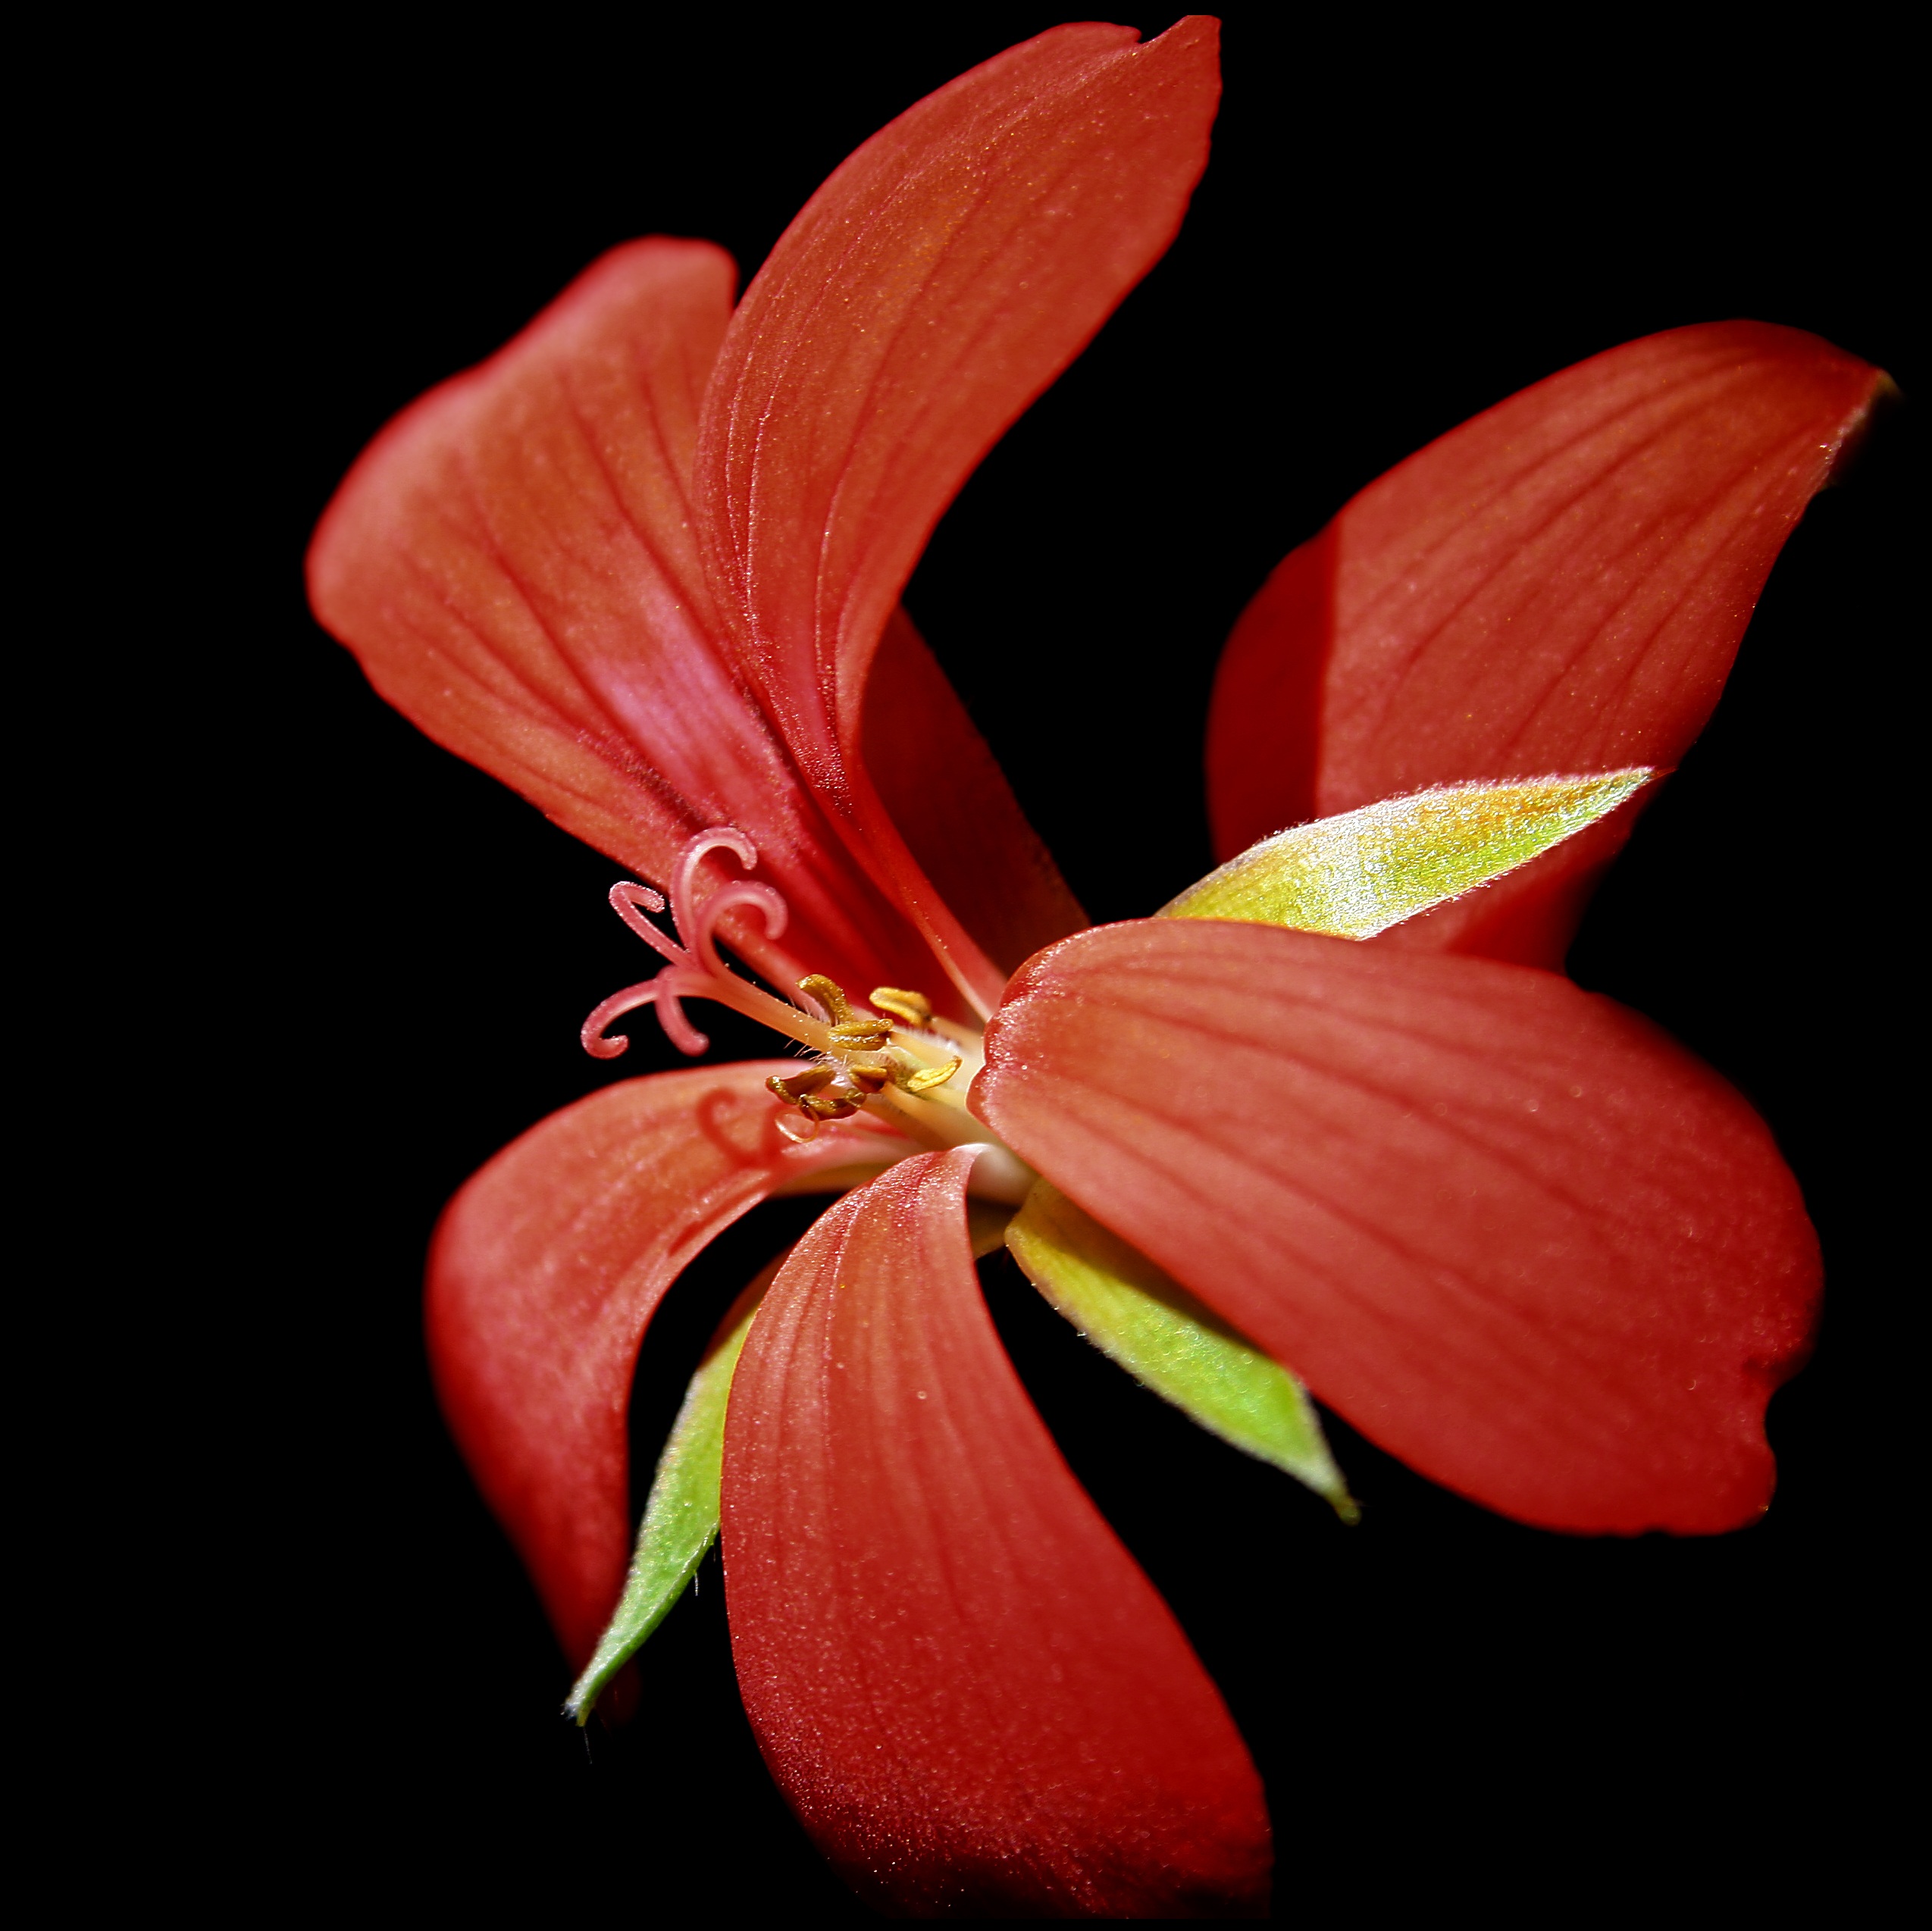
blossom, plant, photography, leaf, flower, petal, bloom, red, pink, close, flora, close up, geranium, hibiscus, macro photography, ornamental plant, flowering plant, balcony plant, container plant, pelargoniums, pelargonium grandiflorum, land plant, amaryllis belladonna